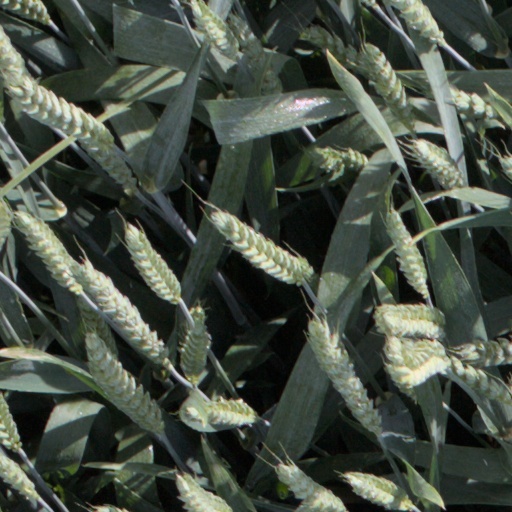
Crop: wheat